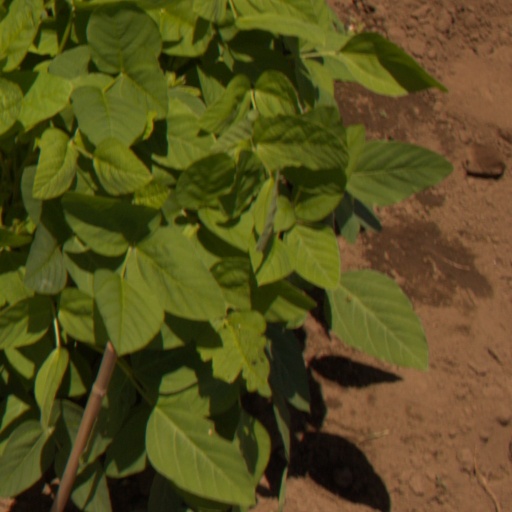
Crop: soybean